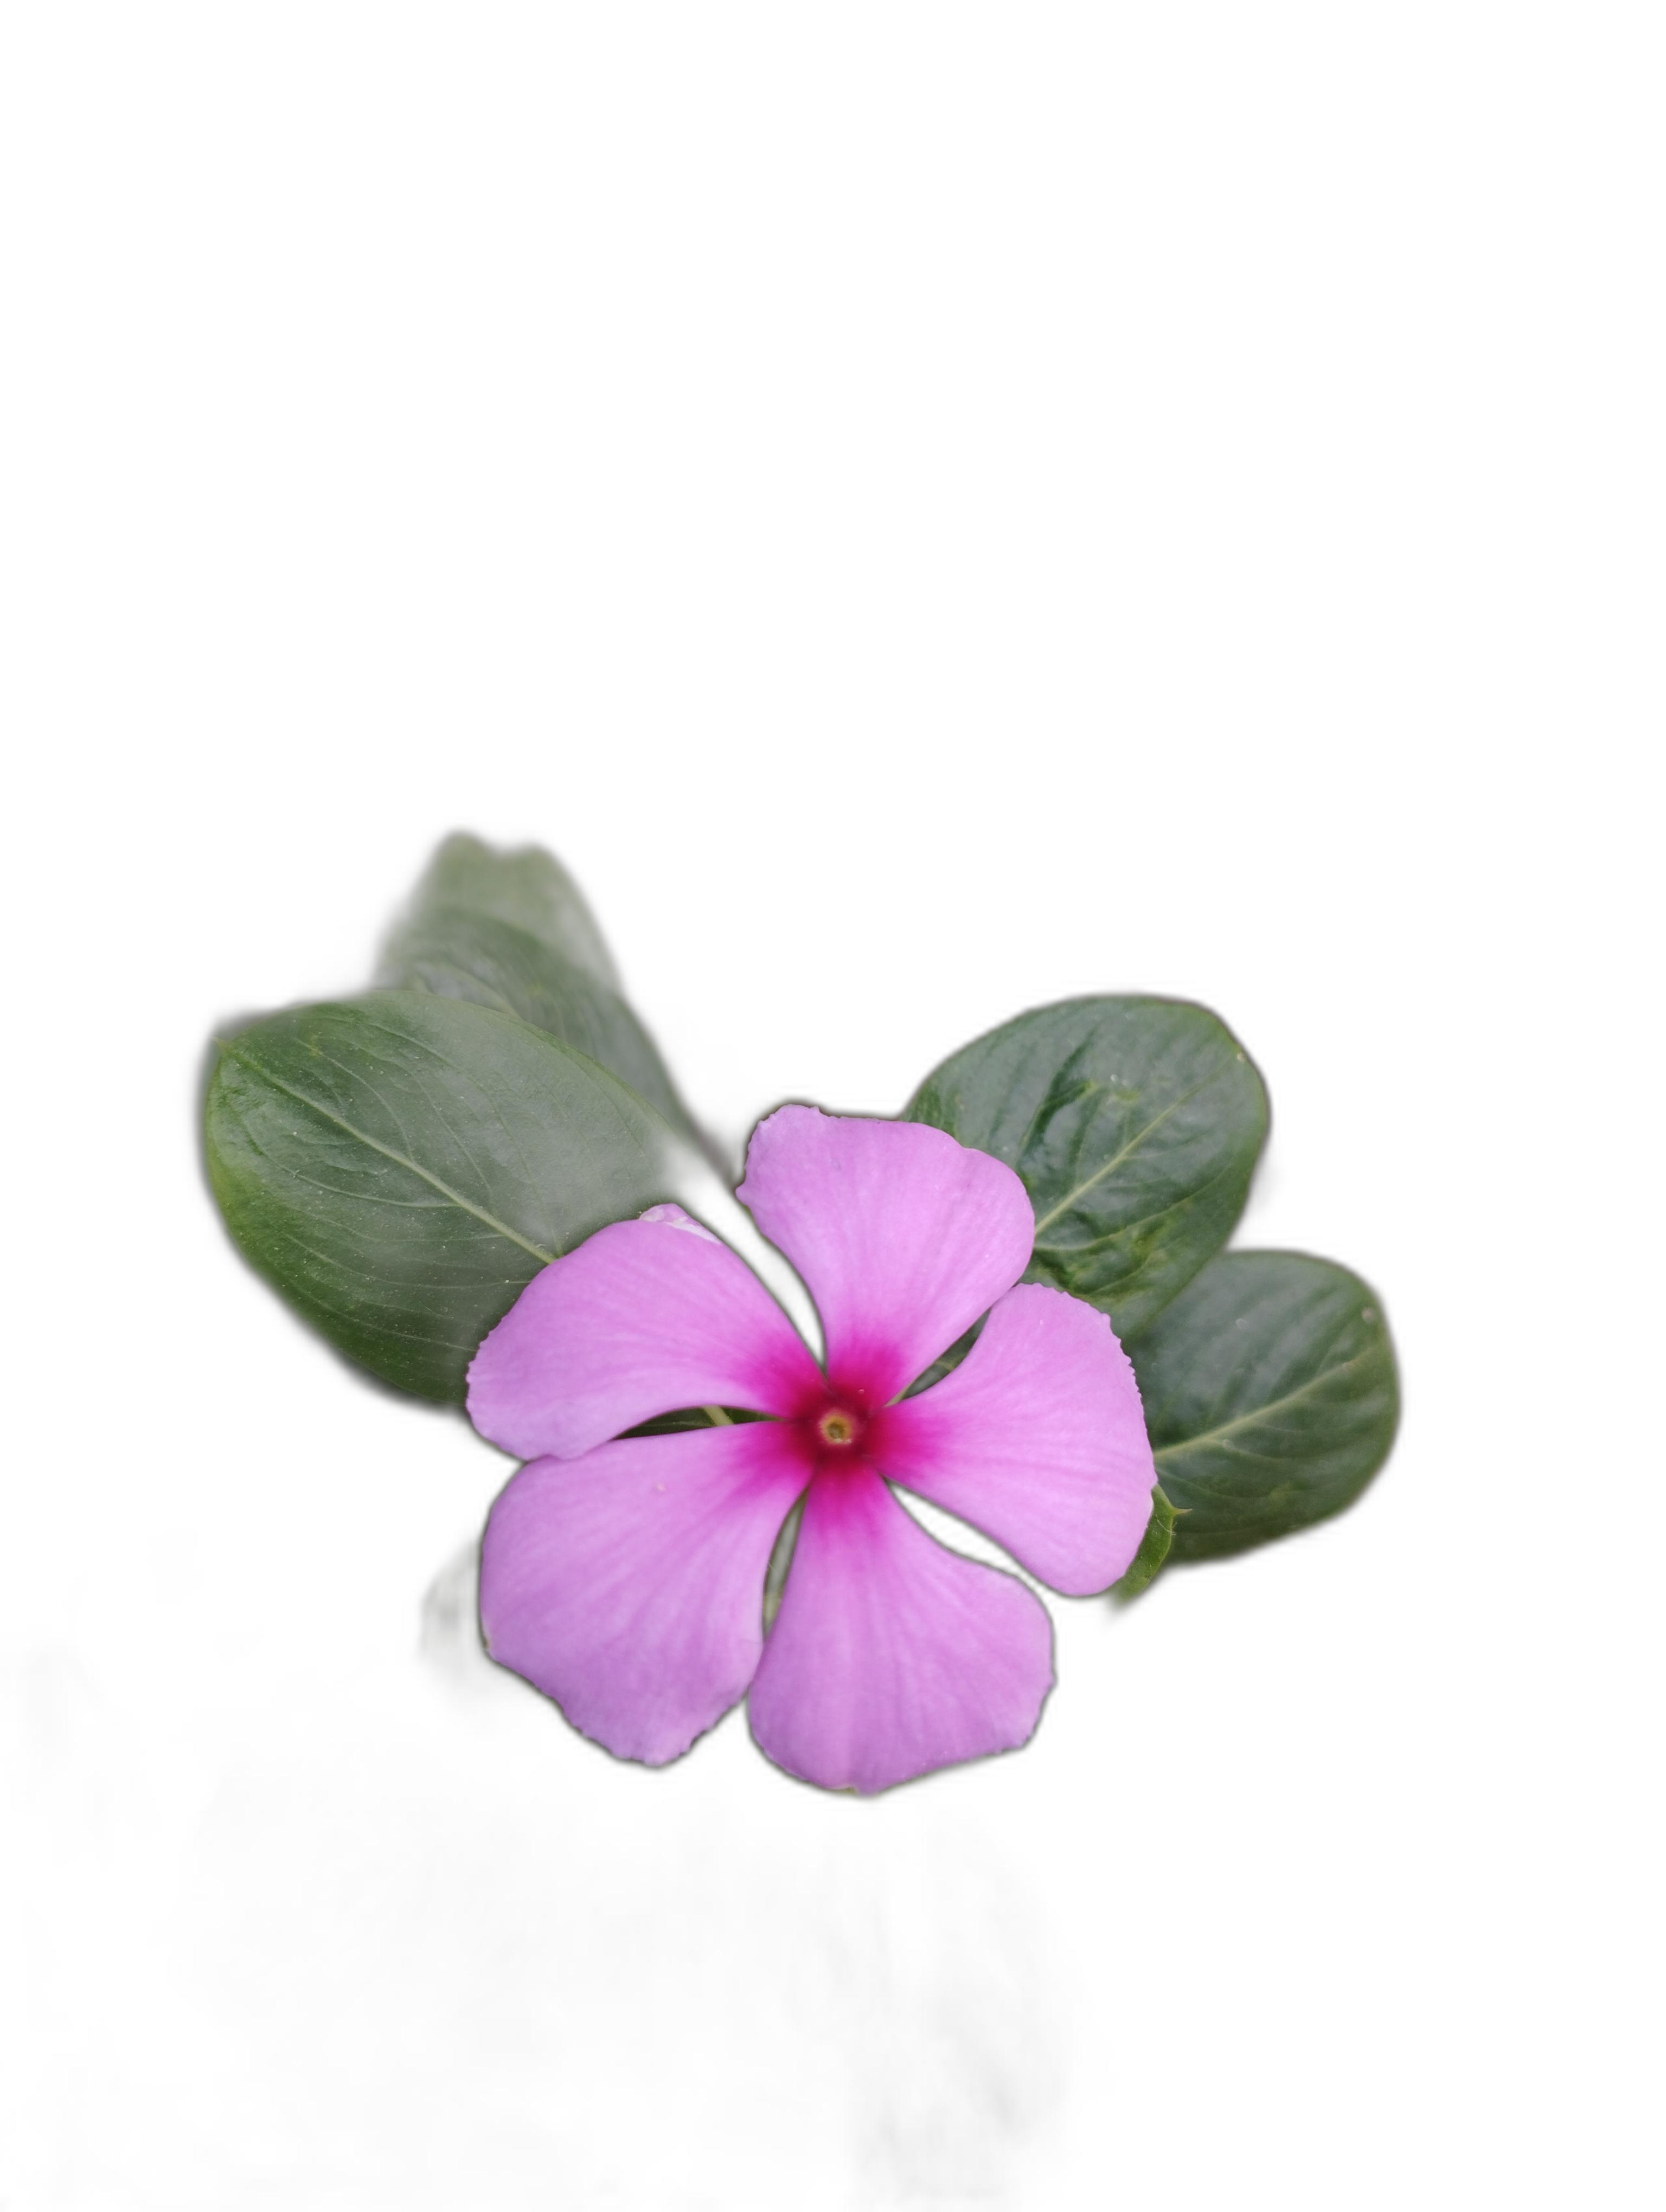
Label: Madagascar periwinkle